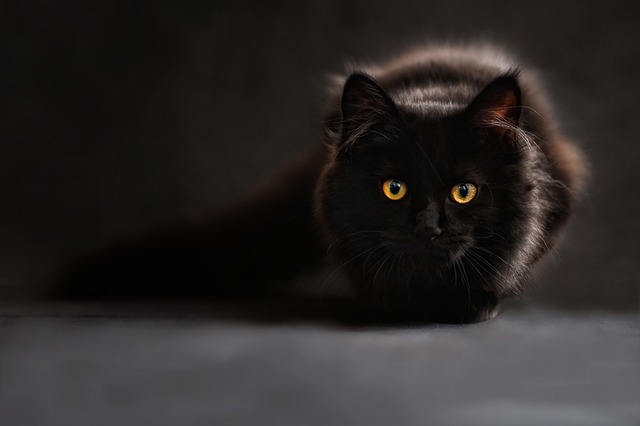
Label: cat